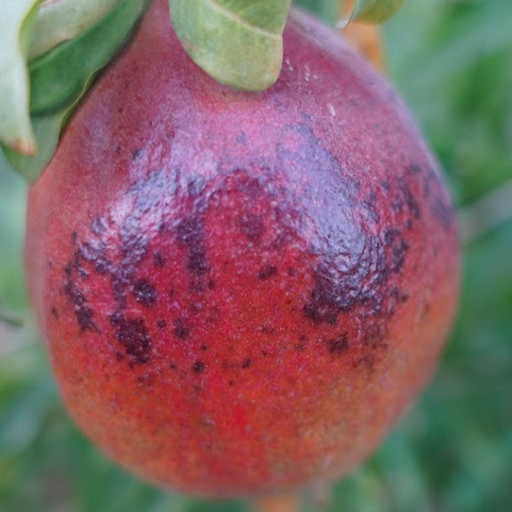
Label: Sunburn